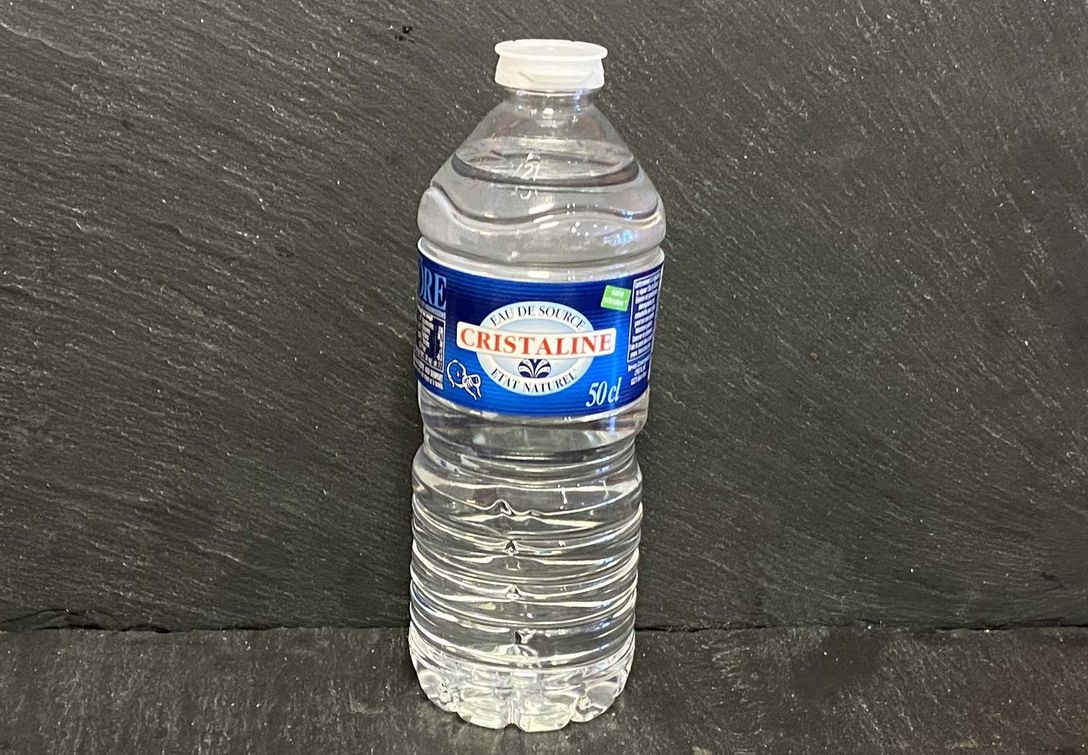
Waste category: plastic